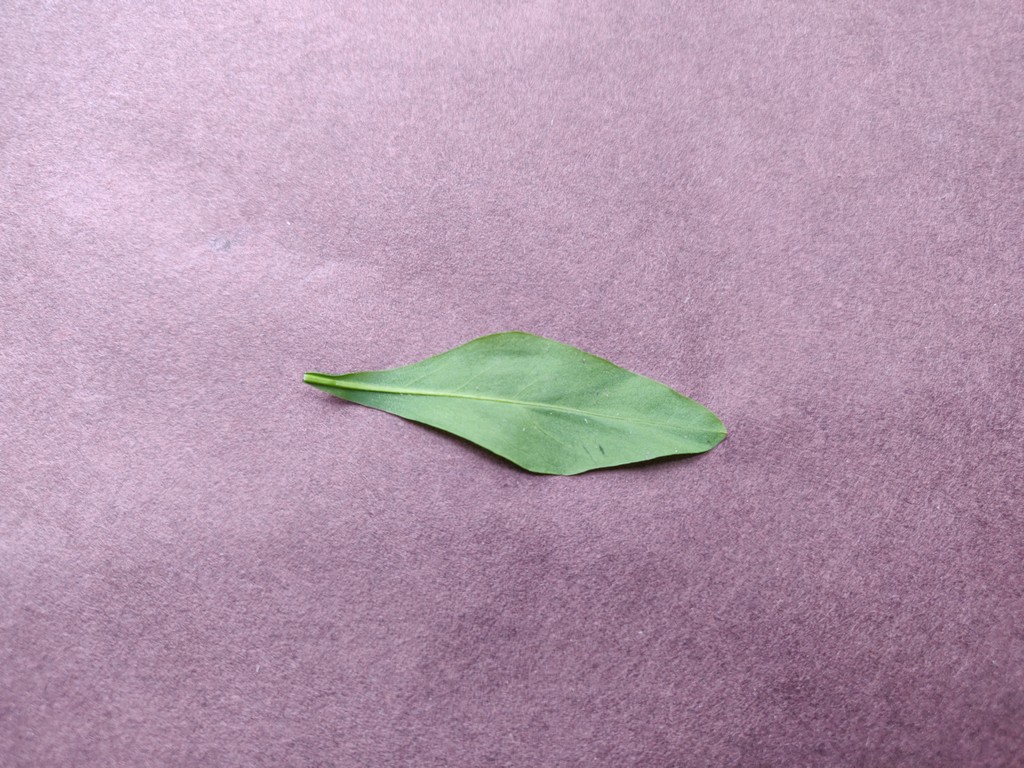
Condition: Healthy
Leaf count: single
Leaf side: back